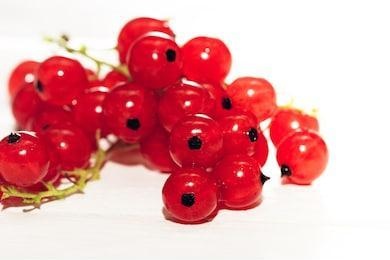
Label: redcurrant